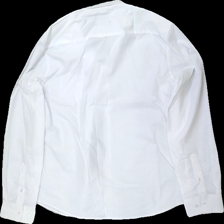
View: back
Type: Shirt
Category: Men
Brand: Skill
Colors: White
Material: 63% polyester 37% bomull
Cut: Regular
Size: L
Season: All
Stains: Minor
Damage: smått smutsigt
Damage location: top center
Price range: <50
Recommended usage: Reuse
Description: vit skjorta